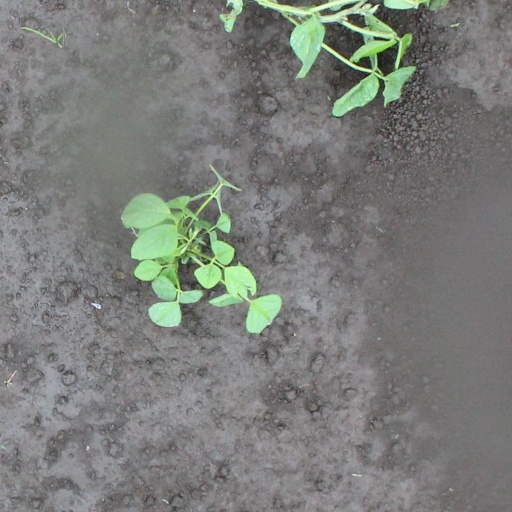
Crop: soybean